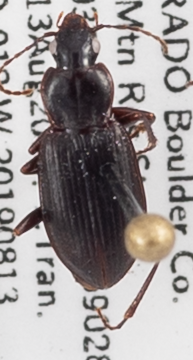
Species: Calathus advena
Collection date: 2019-08-13
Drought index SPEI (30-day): -0.03
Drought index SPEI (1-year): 0.32
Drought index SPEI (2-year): -0.32